5 marines per 100 ragazze

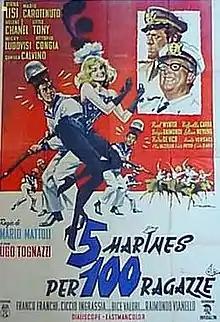
Film poster

5 marines per 100 ragazze is a 1961 Italian "musicarello" comedy film directed by Mario Mattoli and starring Virna Lisi.